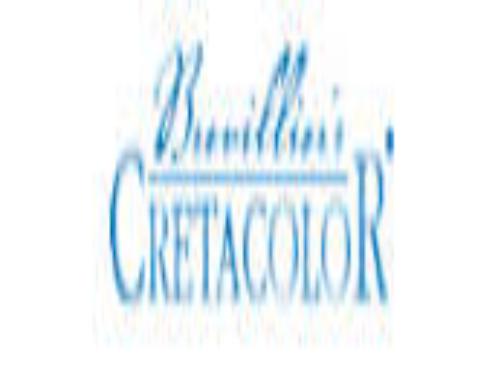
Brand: Cretacolor
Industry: Necessities